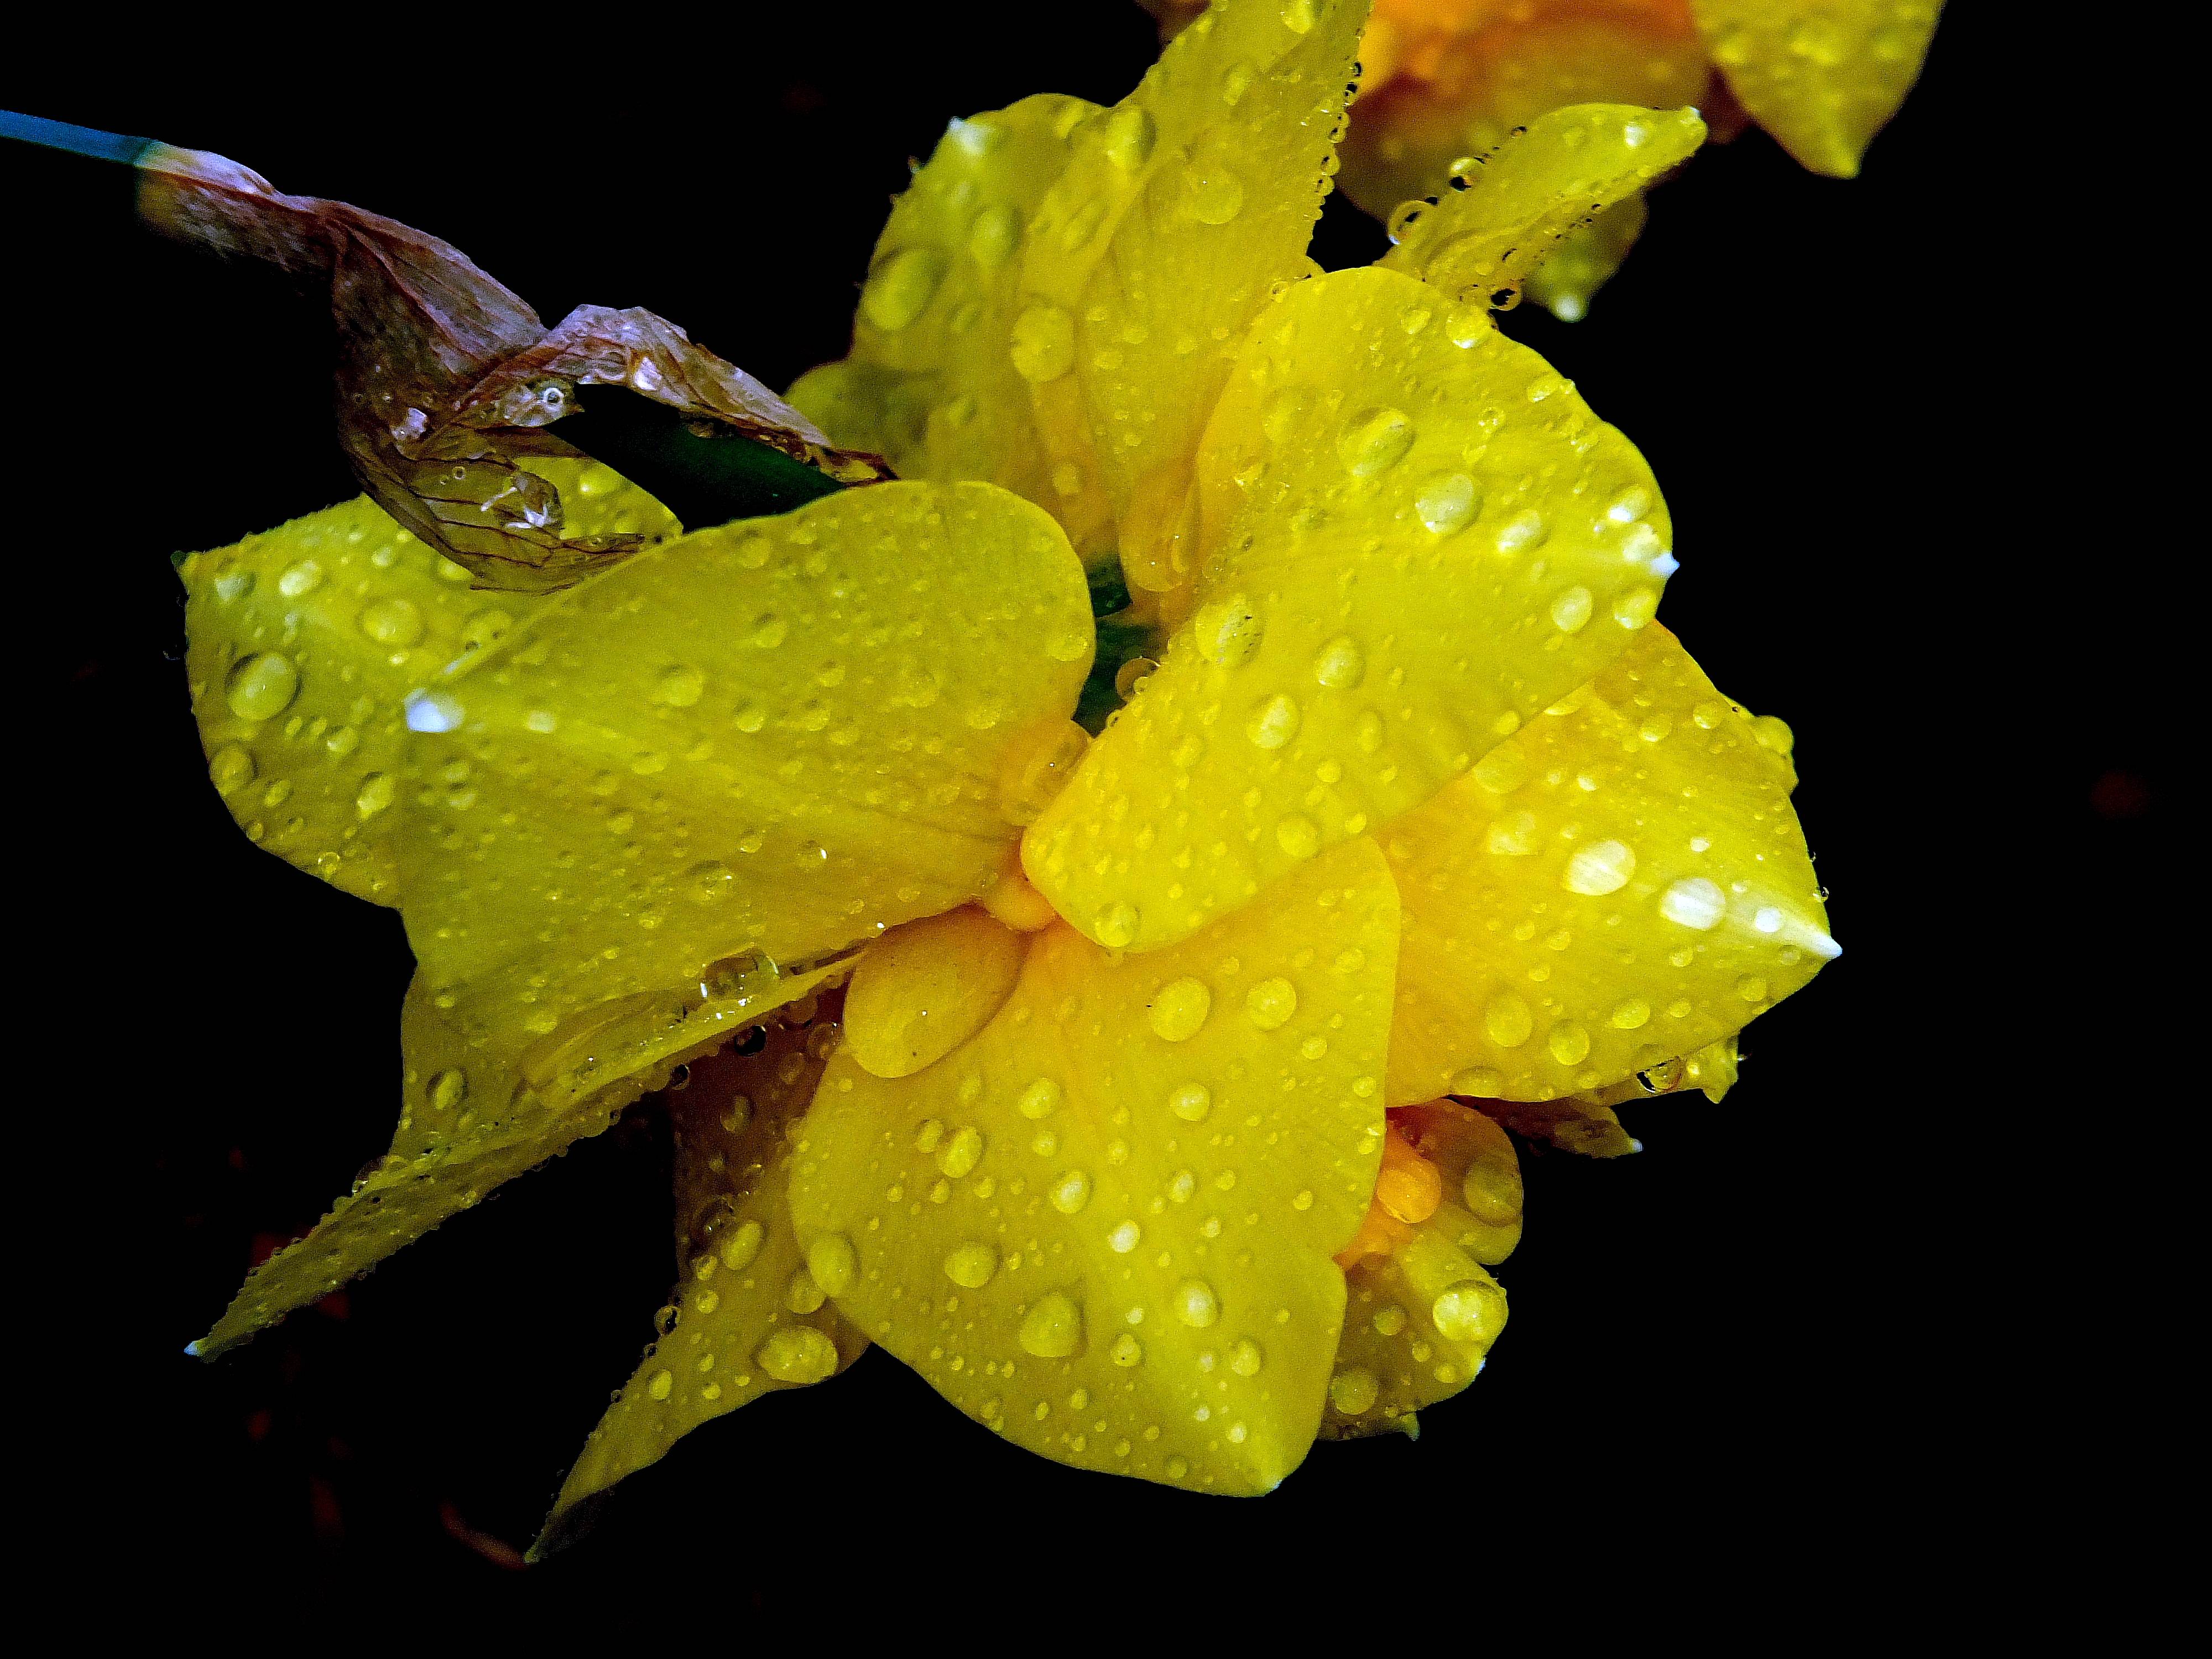
nature, plant, leaf, flower, produce, macro, yellow, flora, flowers, naturaleza, flores, ggl1, gaby1, fujifilmxs1, macro photography, flowering plant, plant stem, land plant